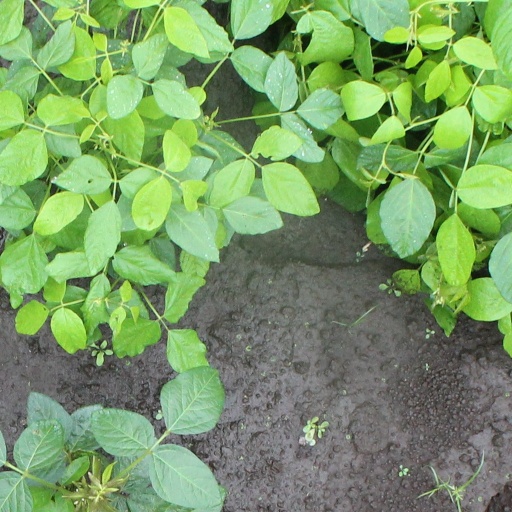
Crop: soybean